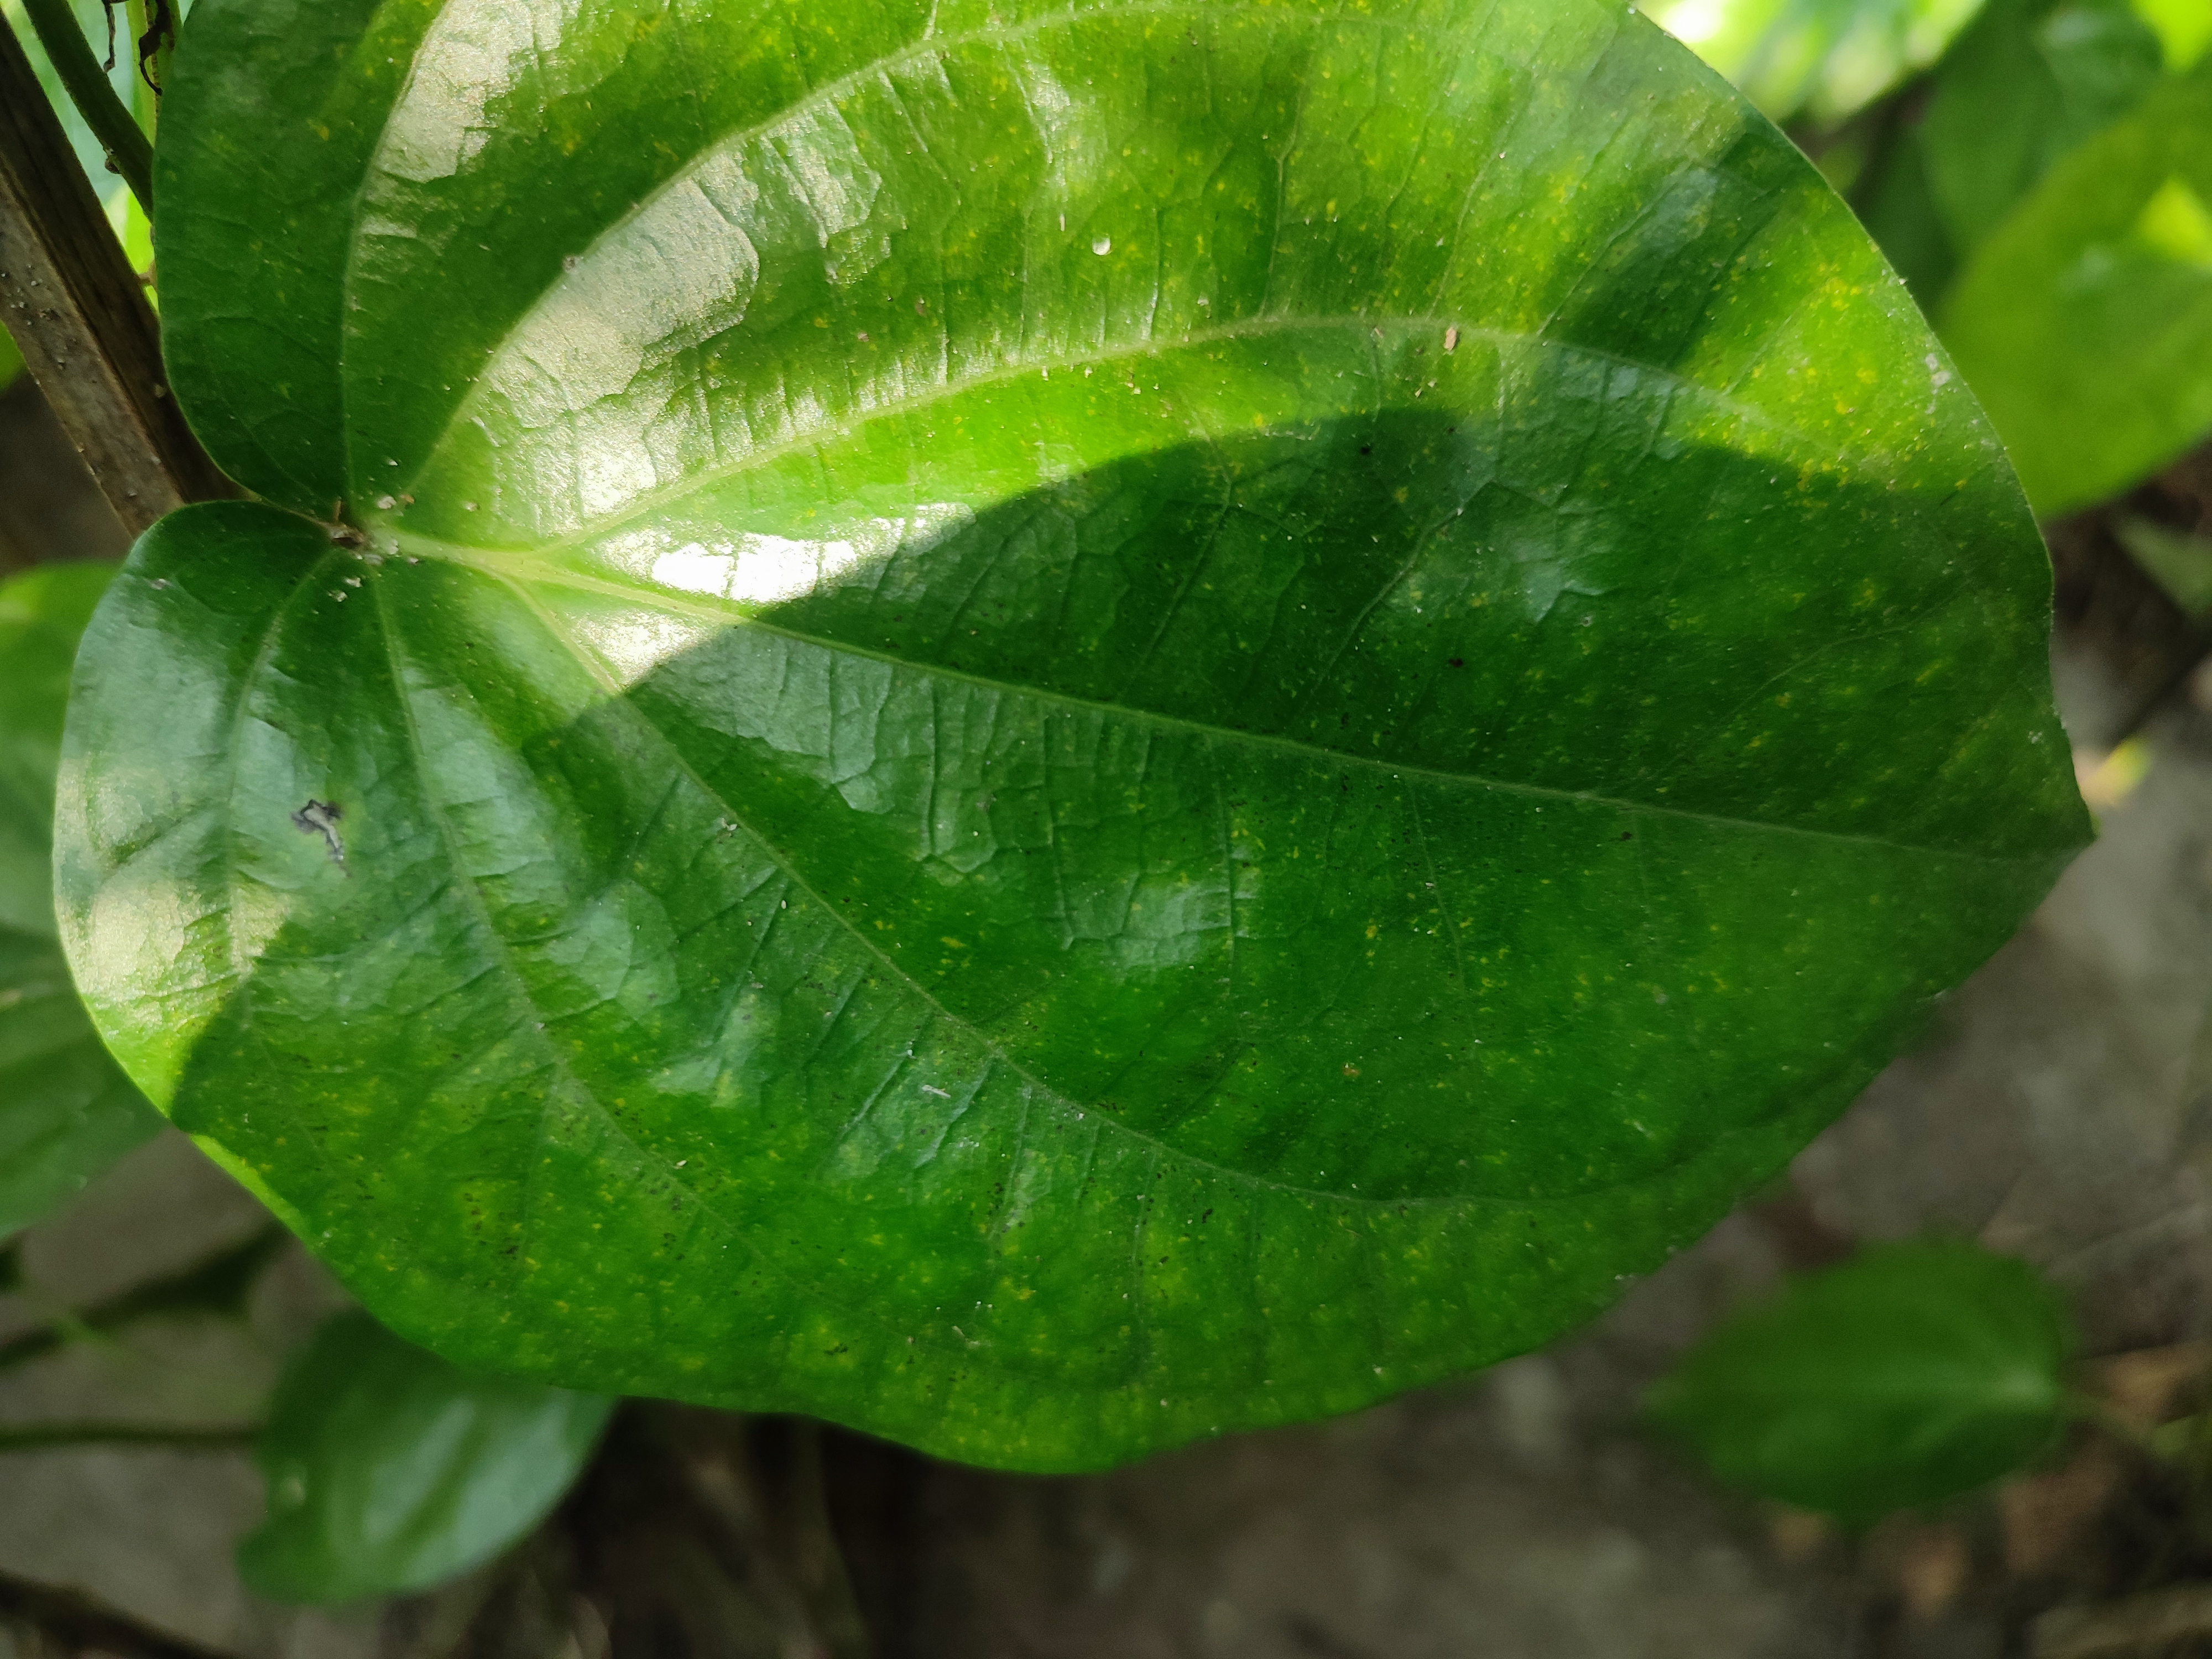
Label: Healthy_Leaf